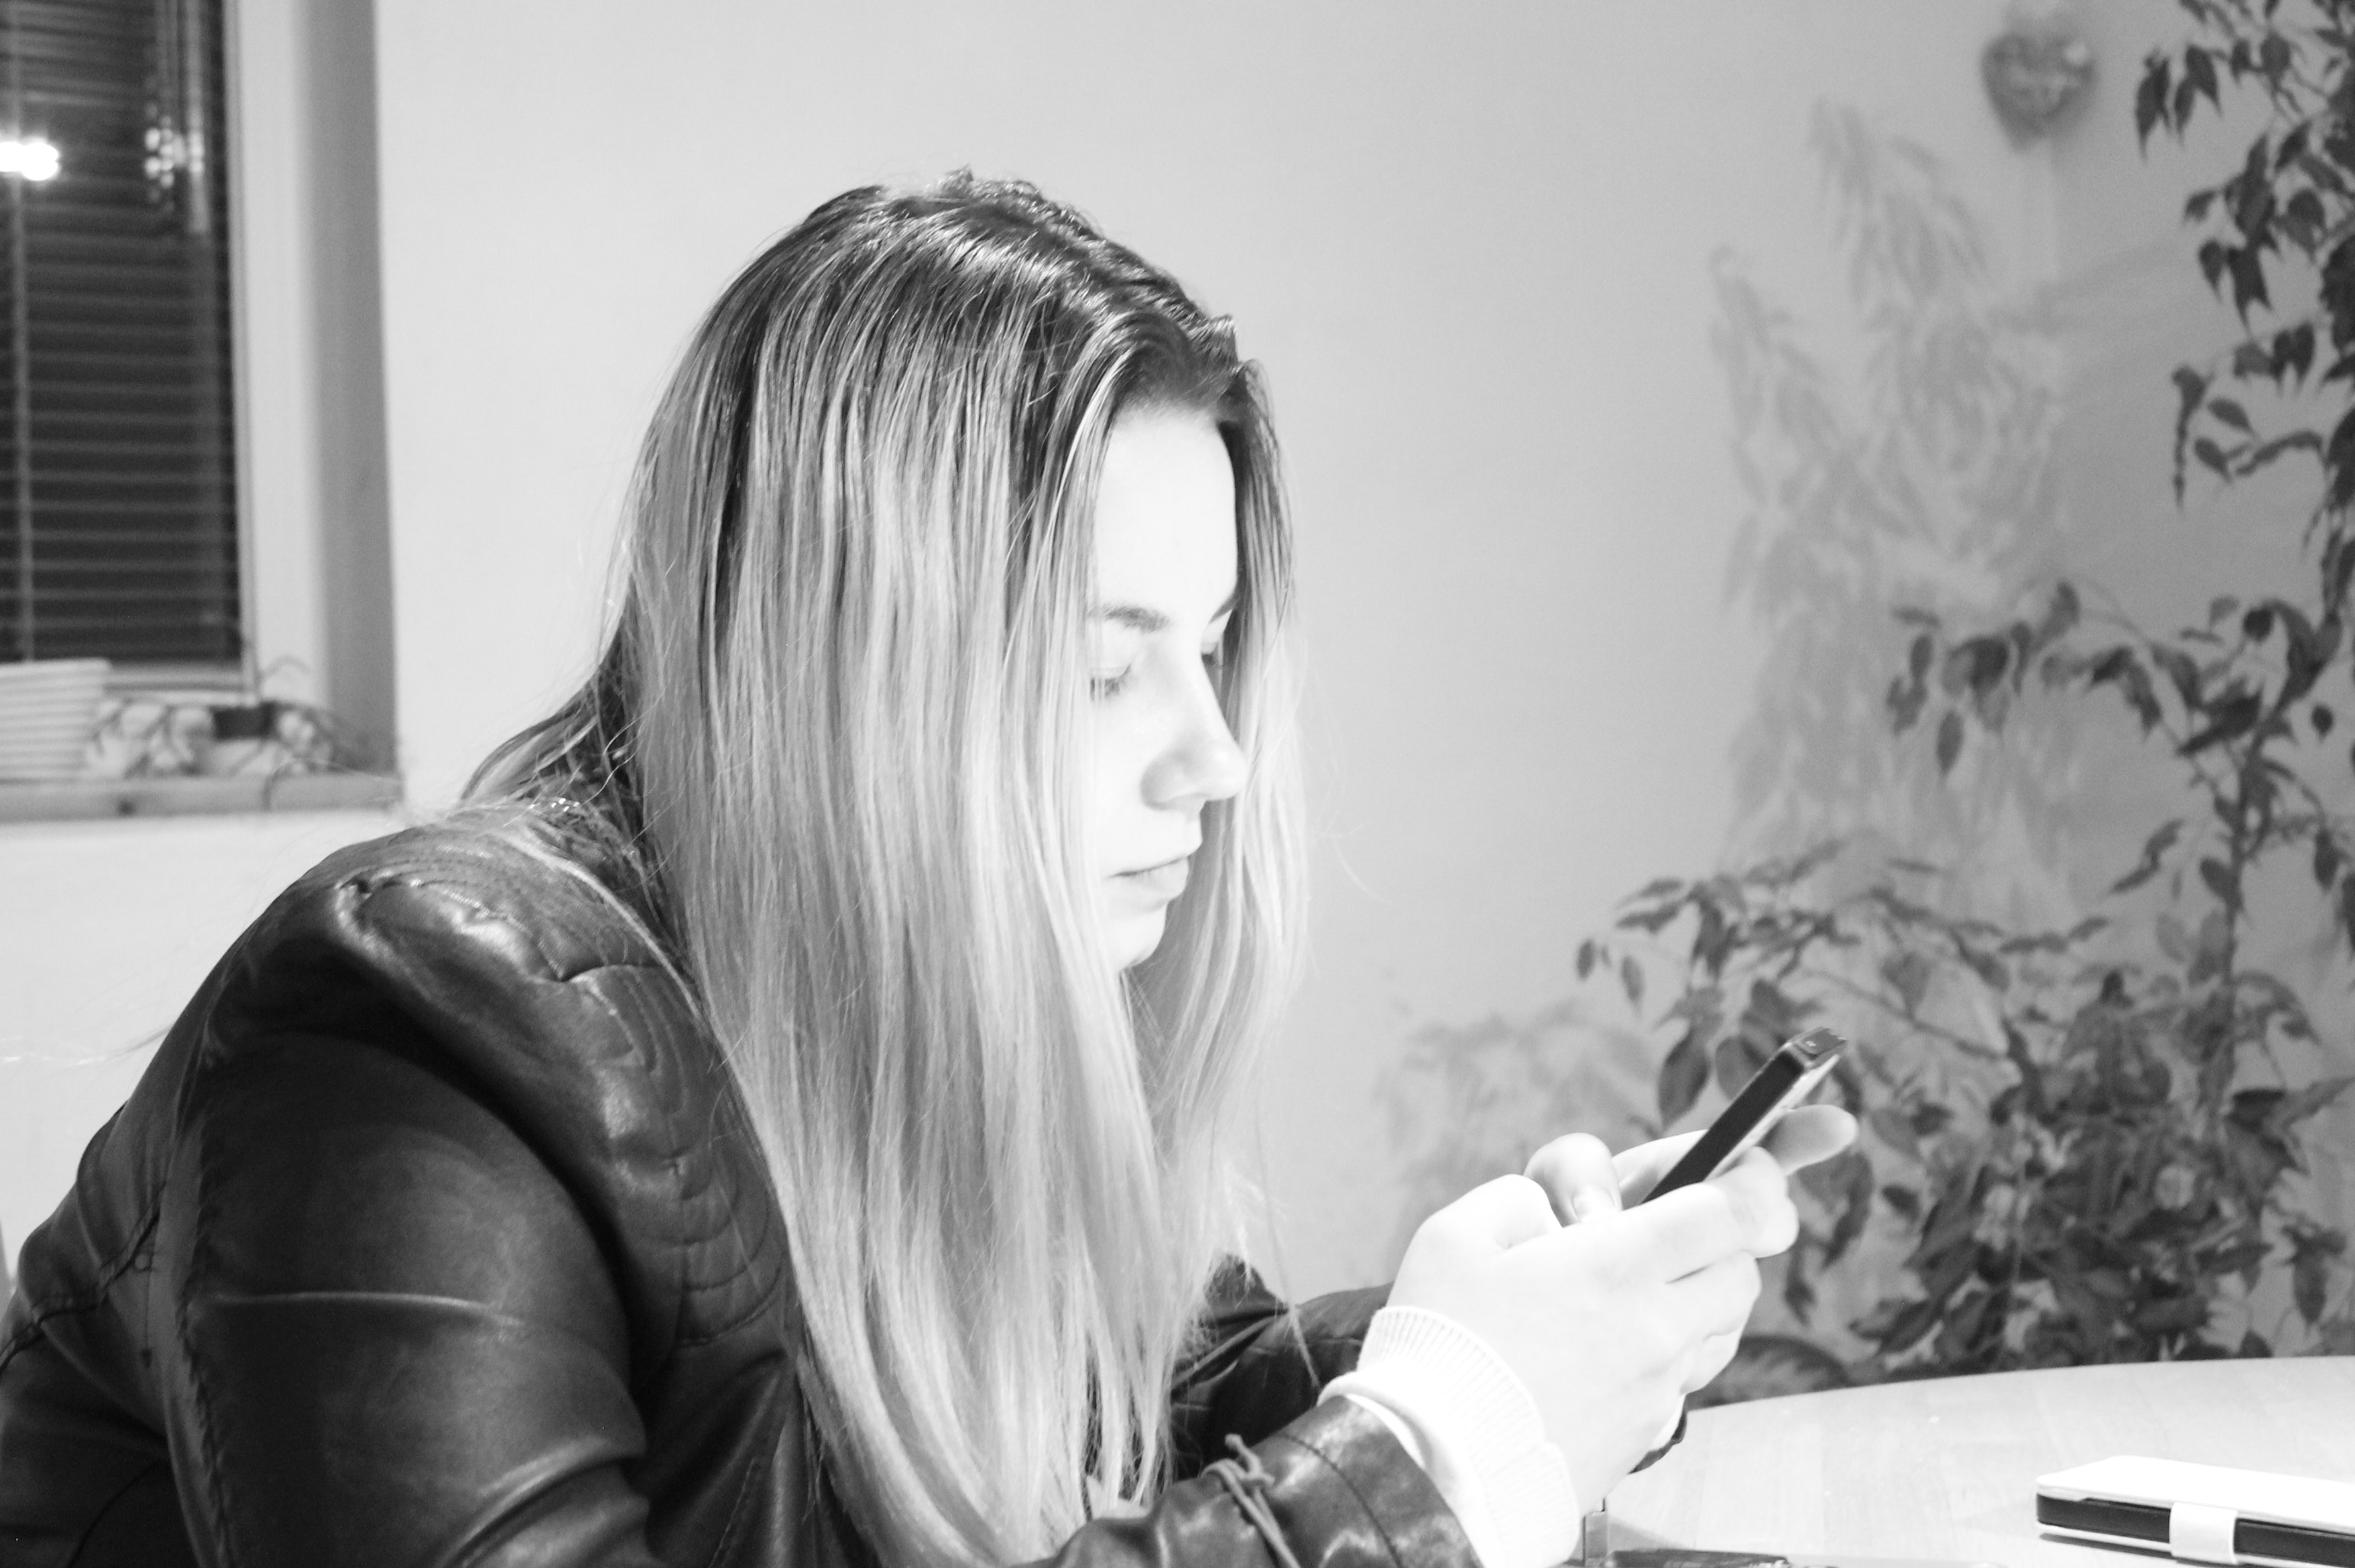
white, photograph, black and white, beauty, photography, writing, monochrome photography, long hair, smile, sitting, monochrome, writing instrument accessory, style